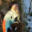
Label: bird